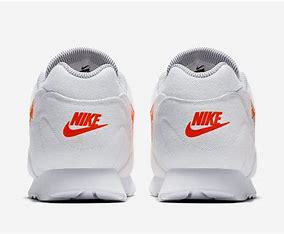
Brand: Nike
Model: Outburst